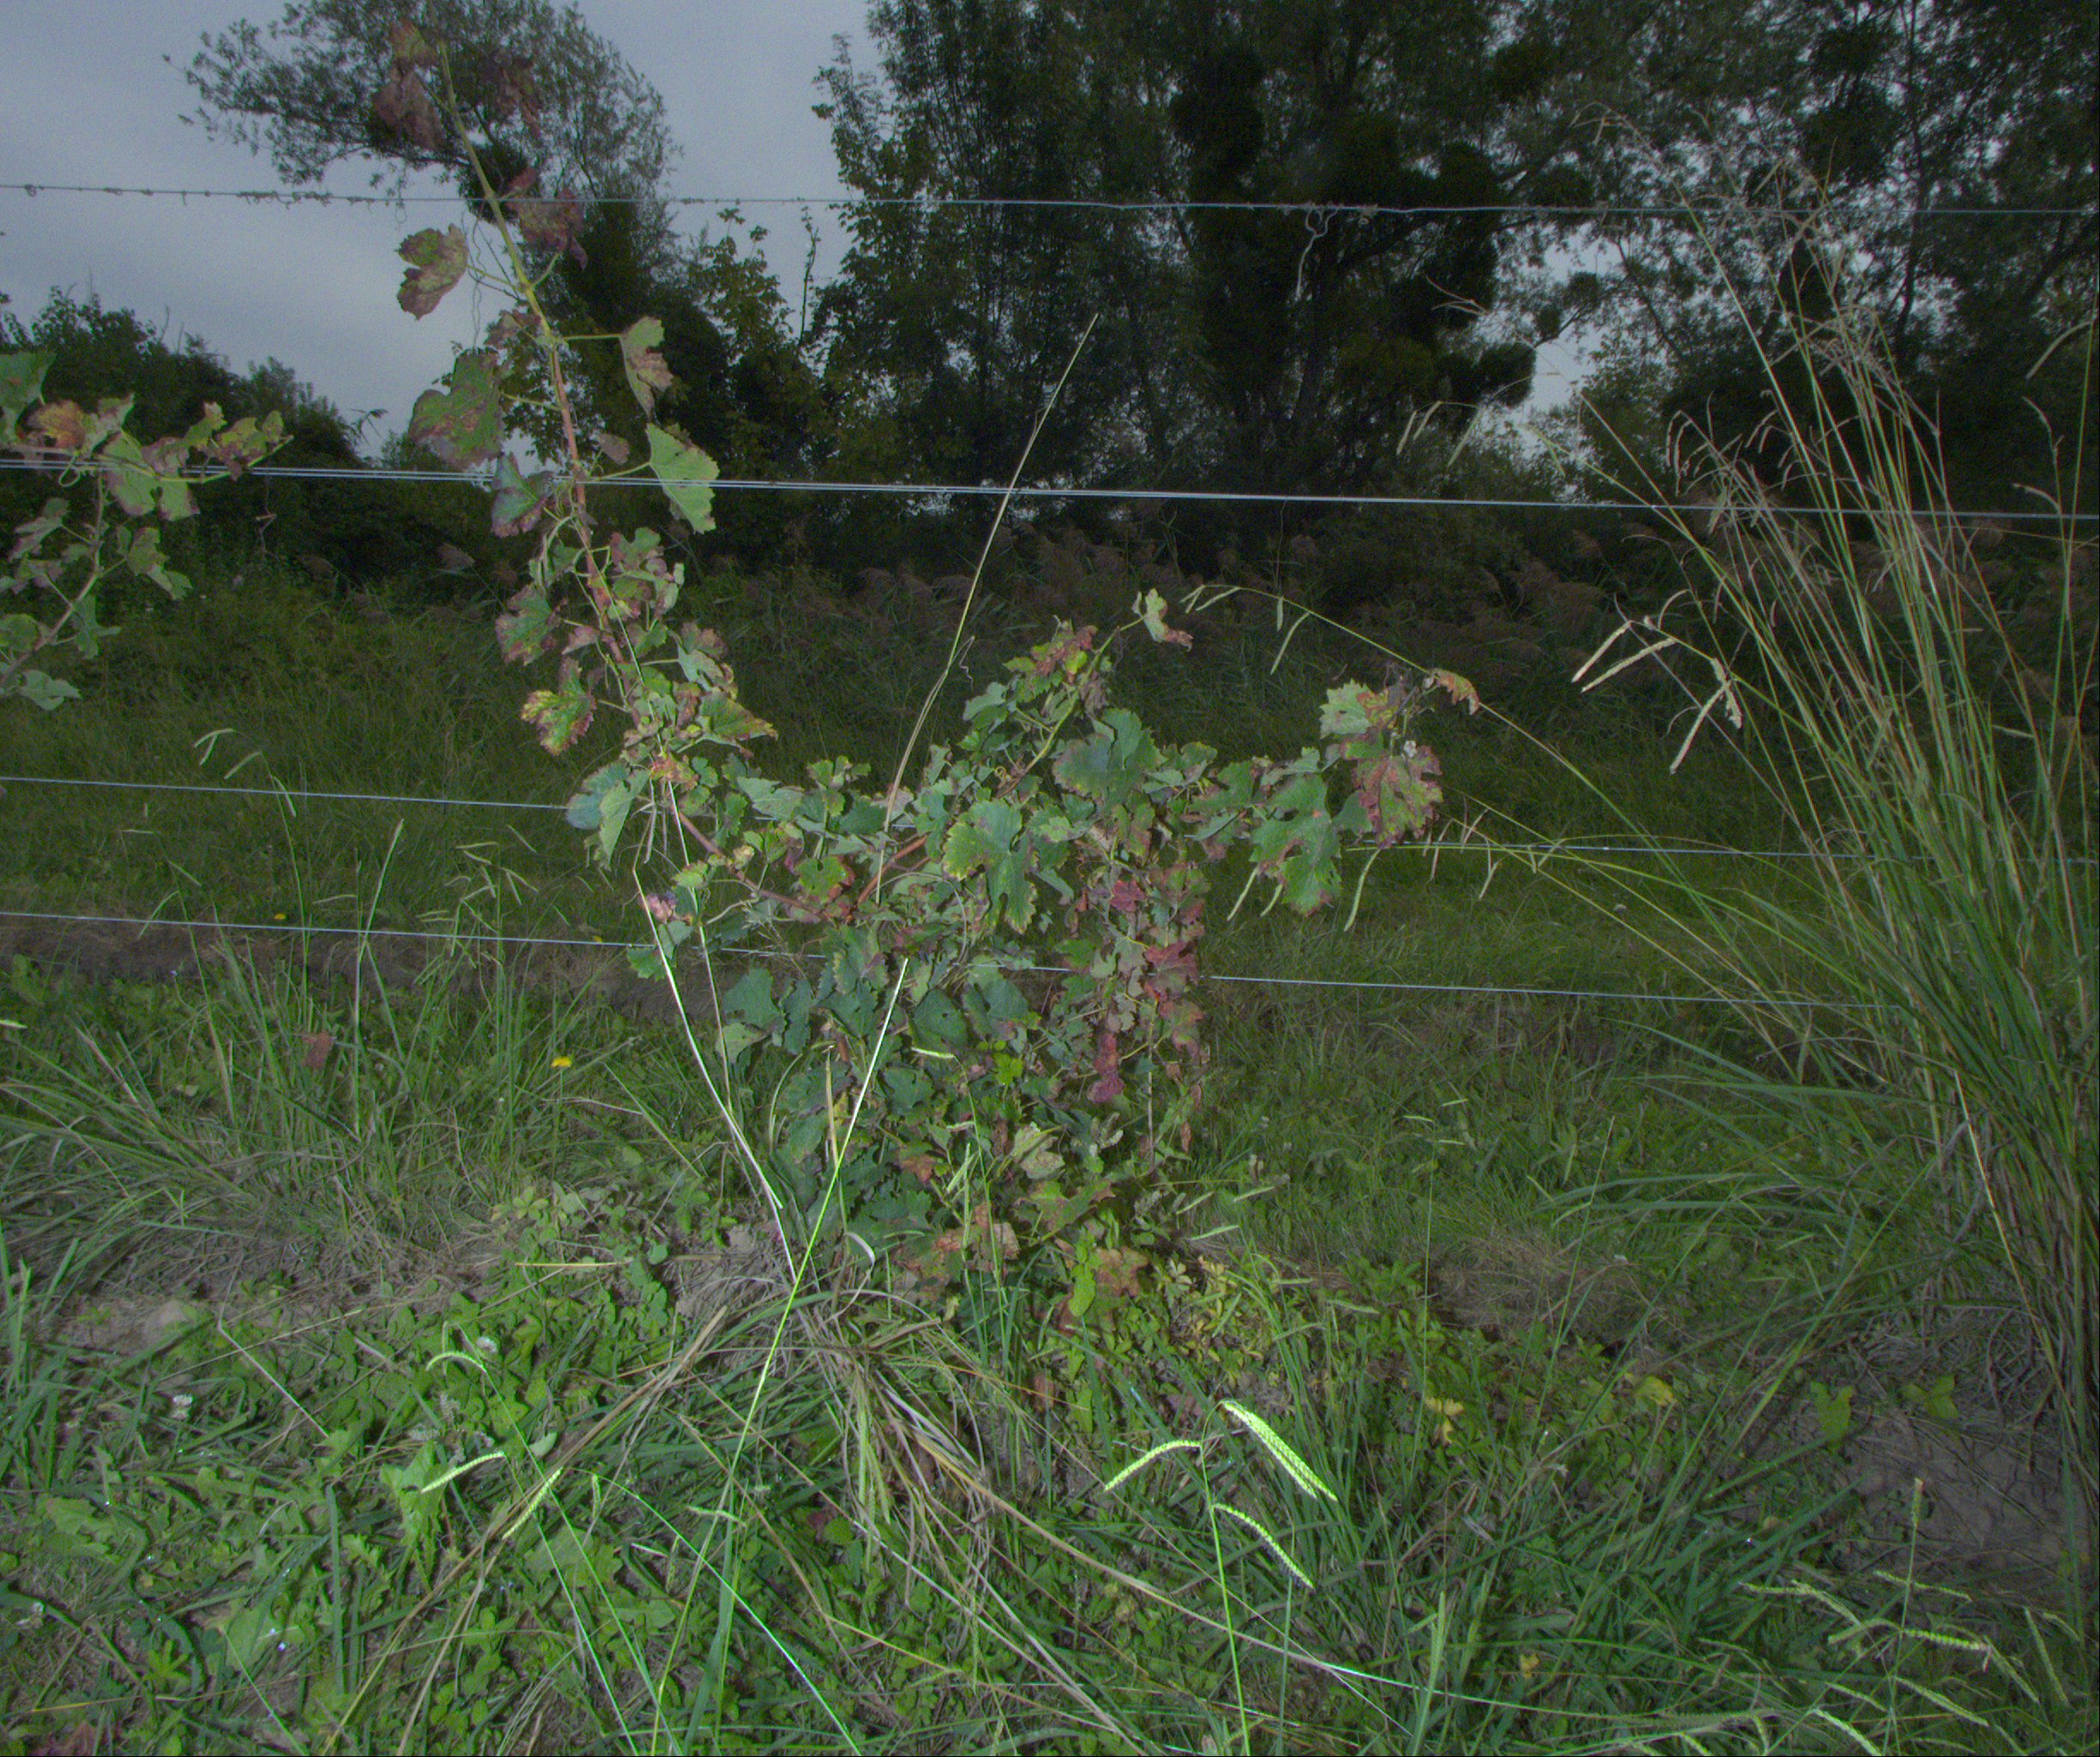
Grape variety: merlot
Disease: confounding disease (conf+)